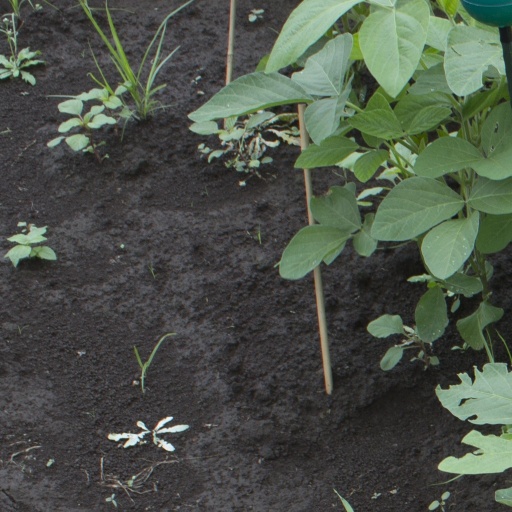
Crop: soybean